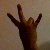
The image shows a hand gesture representing the number 7 in Indian Sign Language.